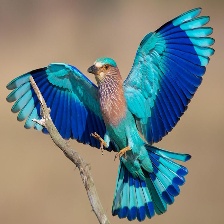
Species: INDIAN ROLLER
Scientific name: CORACIAS BENGHALENSIS